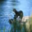
Label: otter